Jeffery Paul Chan

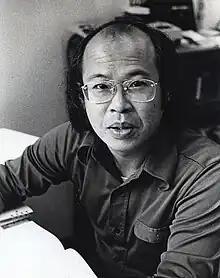
Chan in 1975

Jeffery Paul Chan (August 19, 1942 – January 11, 2022) was an American author and scholar. He was a professor of Asian American studies and English at San Francisco State University for 38 years until his retirement in 2005.